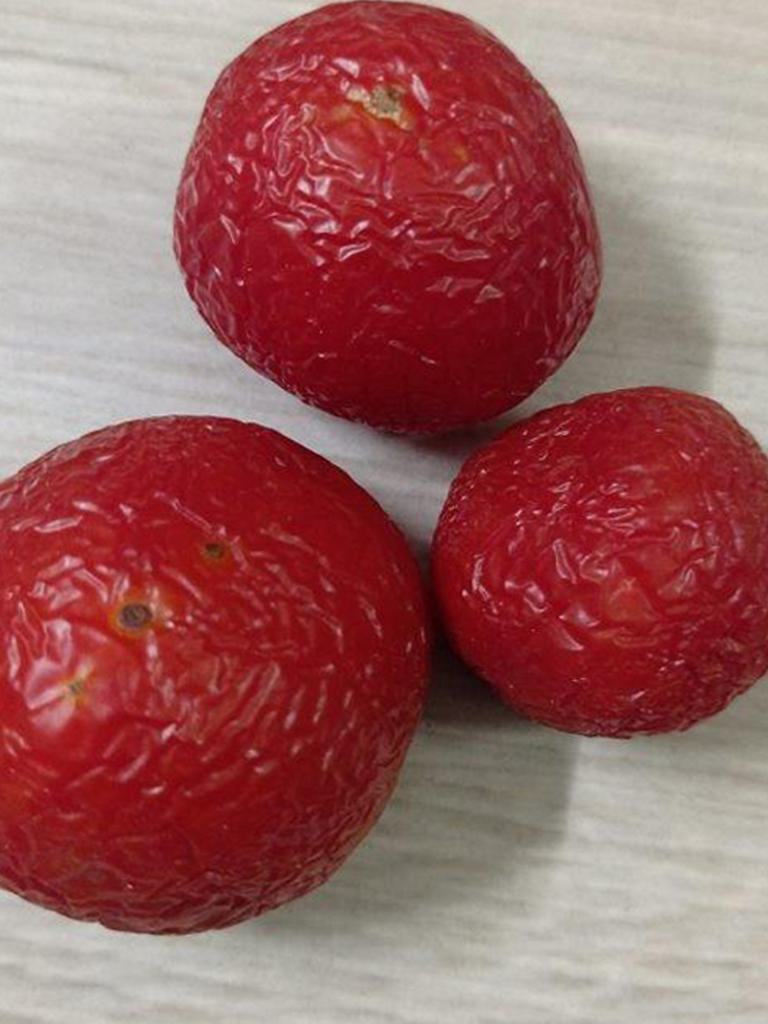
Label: Rotten